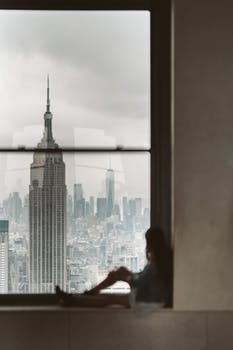
Label: No Watermark